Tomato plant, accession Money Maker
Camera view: tilt-top (135 deg); turntable rotation: 0 degrees
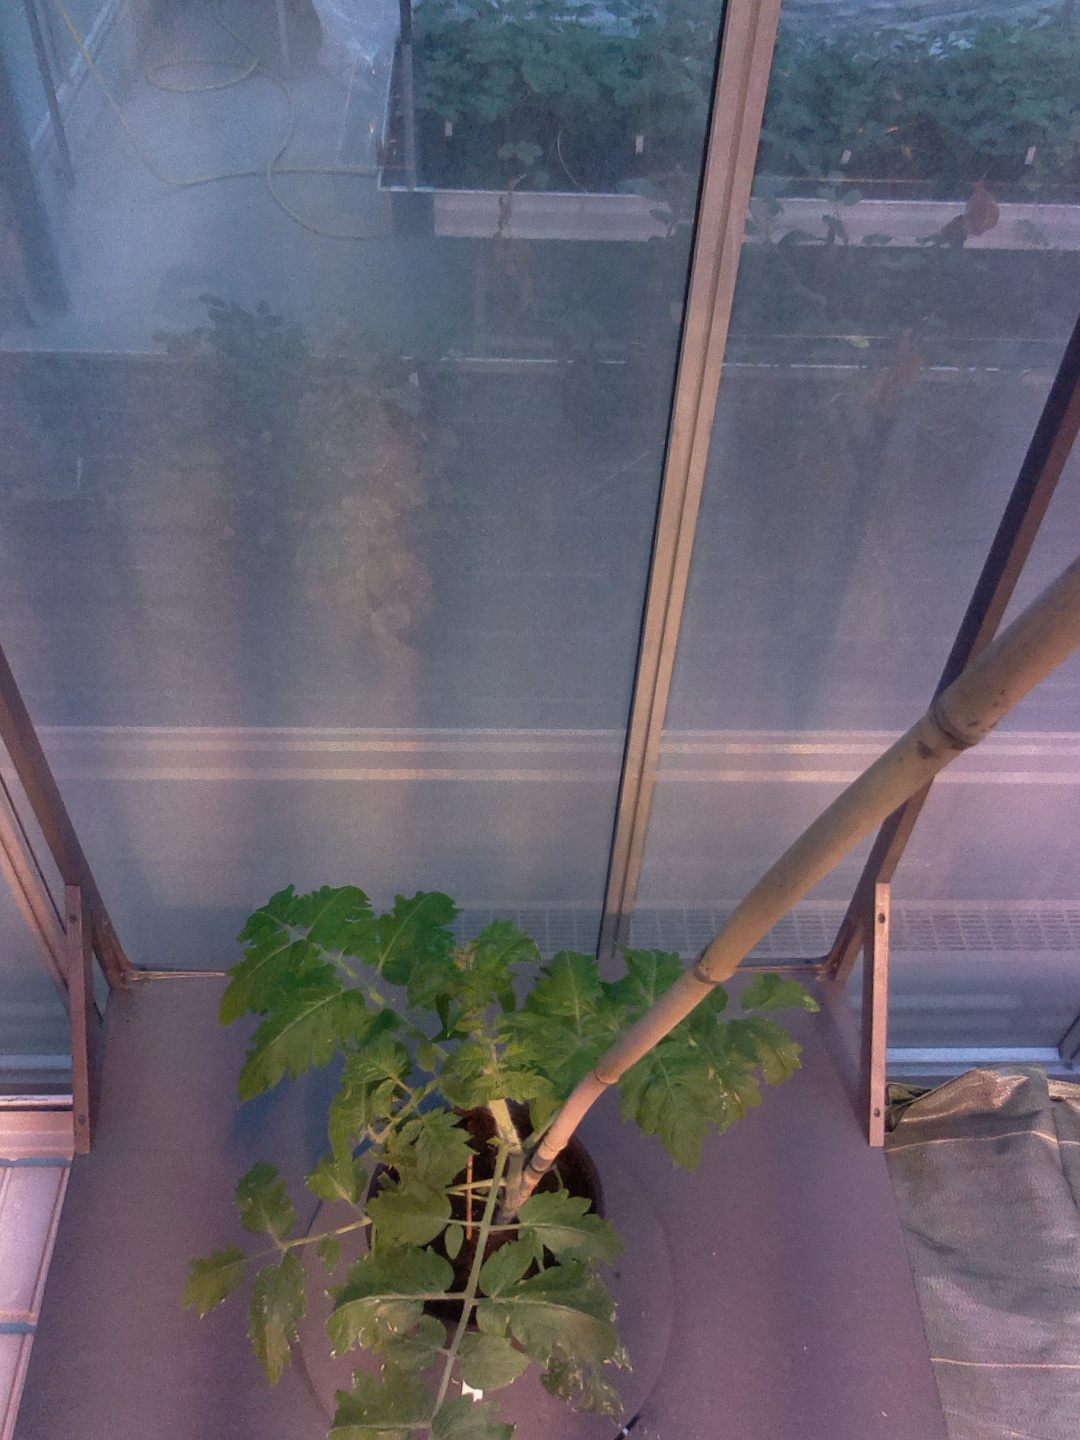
BBCH growth stage 20: First Side shoot start formed